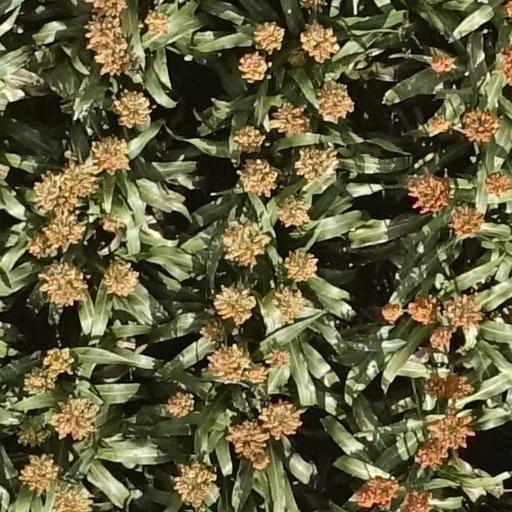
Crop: sorghum